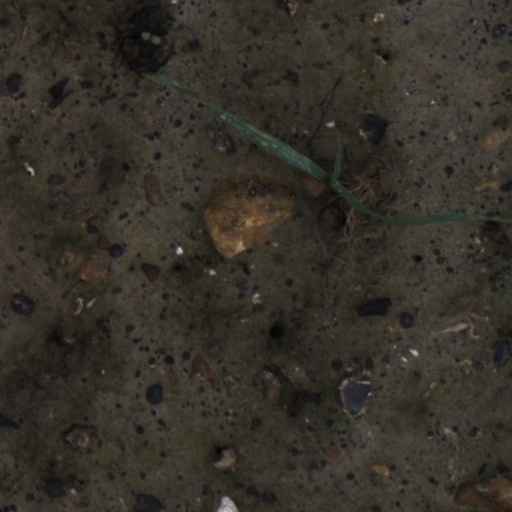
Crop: wheat